Striking the colors

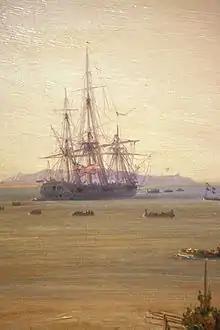
HMS "Iphigenia" striking her colours at the Battle of Grand Port in 1810

Striking the colors—meaning lowering the flag (the "colors") that signifies a ship's or garrison's allegiance—is a universally recognized indication of surrender, particularly for ships at sea. For a ship, surrender is dated from the time the ensign is struck.